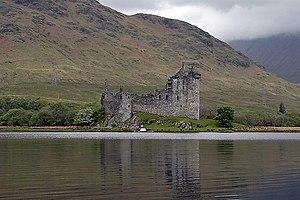
Le Château de Kilchurn, en Écosse (Royaume-Uni).